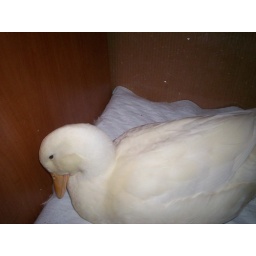
He is sleeping in one of his favorite spots, under the computer next to his Mommy.